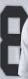
Number: 8